Siphonophore

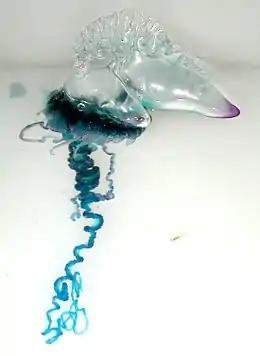
Portuguese Man o' War ("Physalia physalis")

Carl Linnaeus described the first siphonophore, the Portuguese man o' war, in 1758. The discovery rate of siphonophore species was slow in the 18th century, as only four additional species were found. During the 19th century, 56 new species were observed due to research voyages conducted by European powers. The majority of new species found during this time period were collected in coastal, surface waters. During the HMS "Challenger" expedition, various species of siphonophores were collected. Ernst Haeckel attempted to conduct a write up of all of the species of siphonophores collected on this expedition. He introduced 46 "new species"; however, his work was heavily critiqued because some of the species that he identified were eventually found not to be siphonophores. Nonetheless, some of his descriptions and figures are considered useful by modern biologists. A rate of about 10 new species discoveries per decade was observed during the 20th century. Considered the most important researcher of siphonophores, A. K. Totton introduced 23 new species of siphonophores during the mid-20th century.